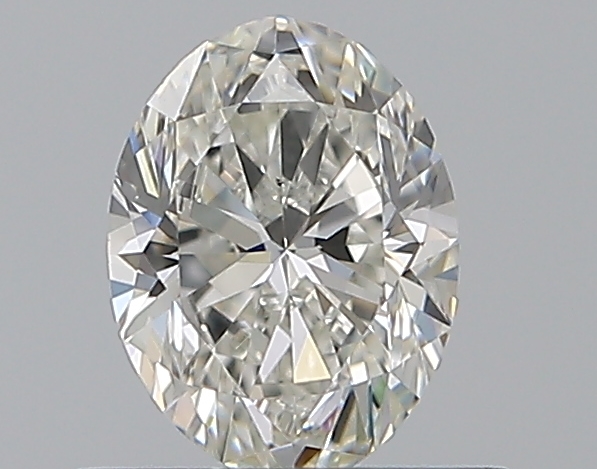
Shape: oval
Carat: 0.5
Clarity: VS2
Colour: H
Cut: VG
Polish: EX
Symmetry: VG
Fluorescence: N
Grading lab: GIA
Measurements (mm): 5.86 x 4.39 x 2.87